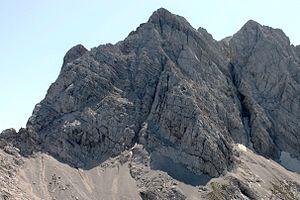
Vue du versant nord-ouest de Križ (Koroška Rinka) depuis Ledinski vrh. A droite: Kranjska Rinka
Le Koroška Rinka est un sommet des Alpes culminant à 2 433 mètres d'altitude au centre des Alpes kamniques, en Slovénie. Il est communément nommé Križ.